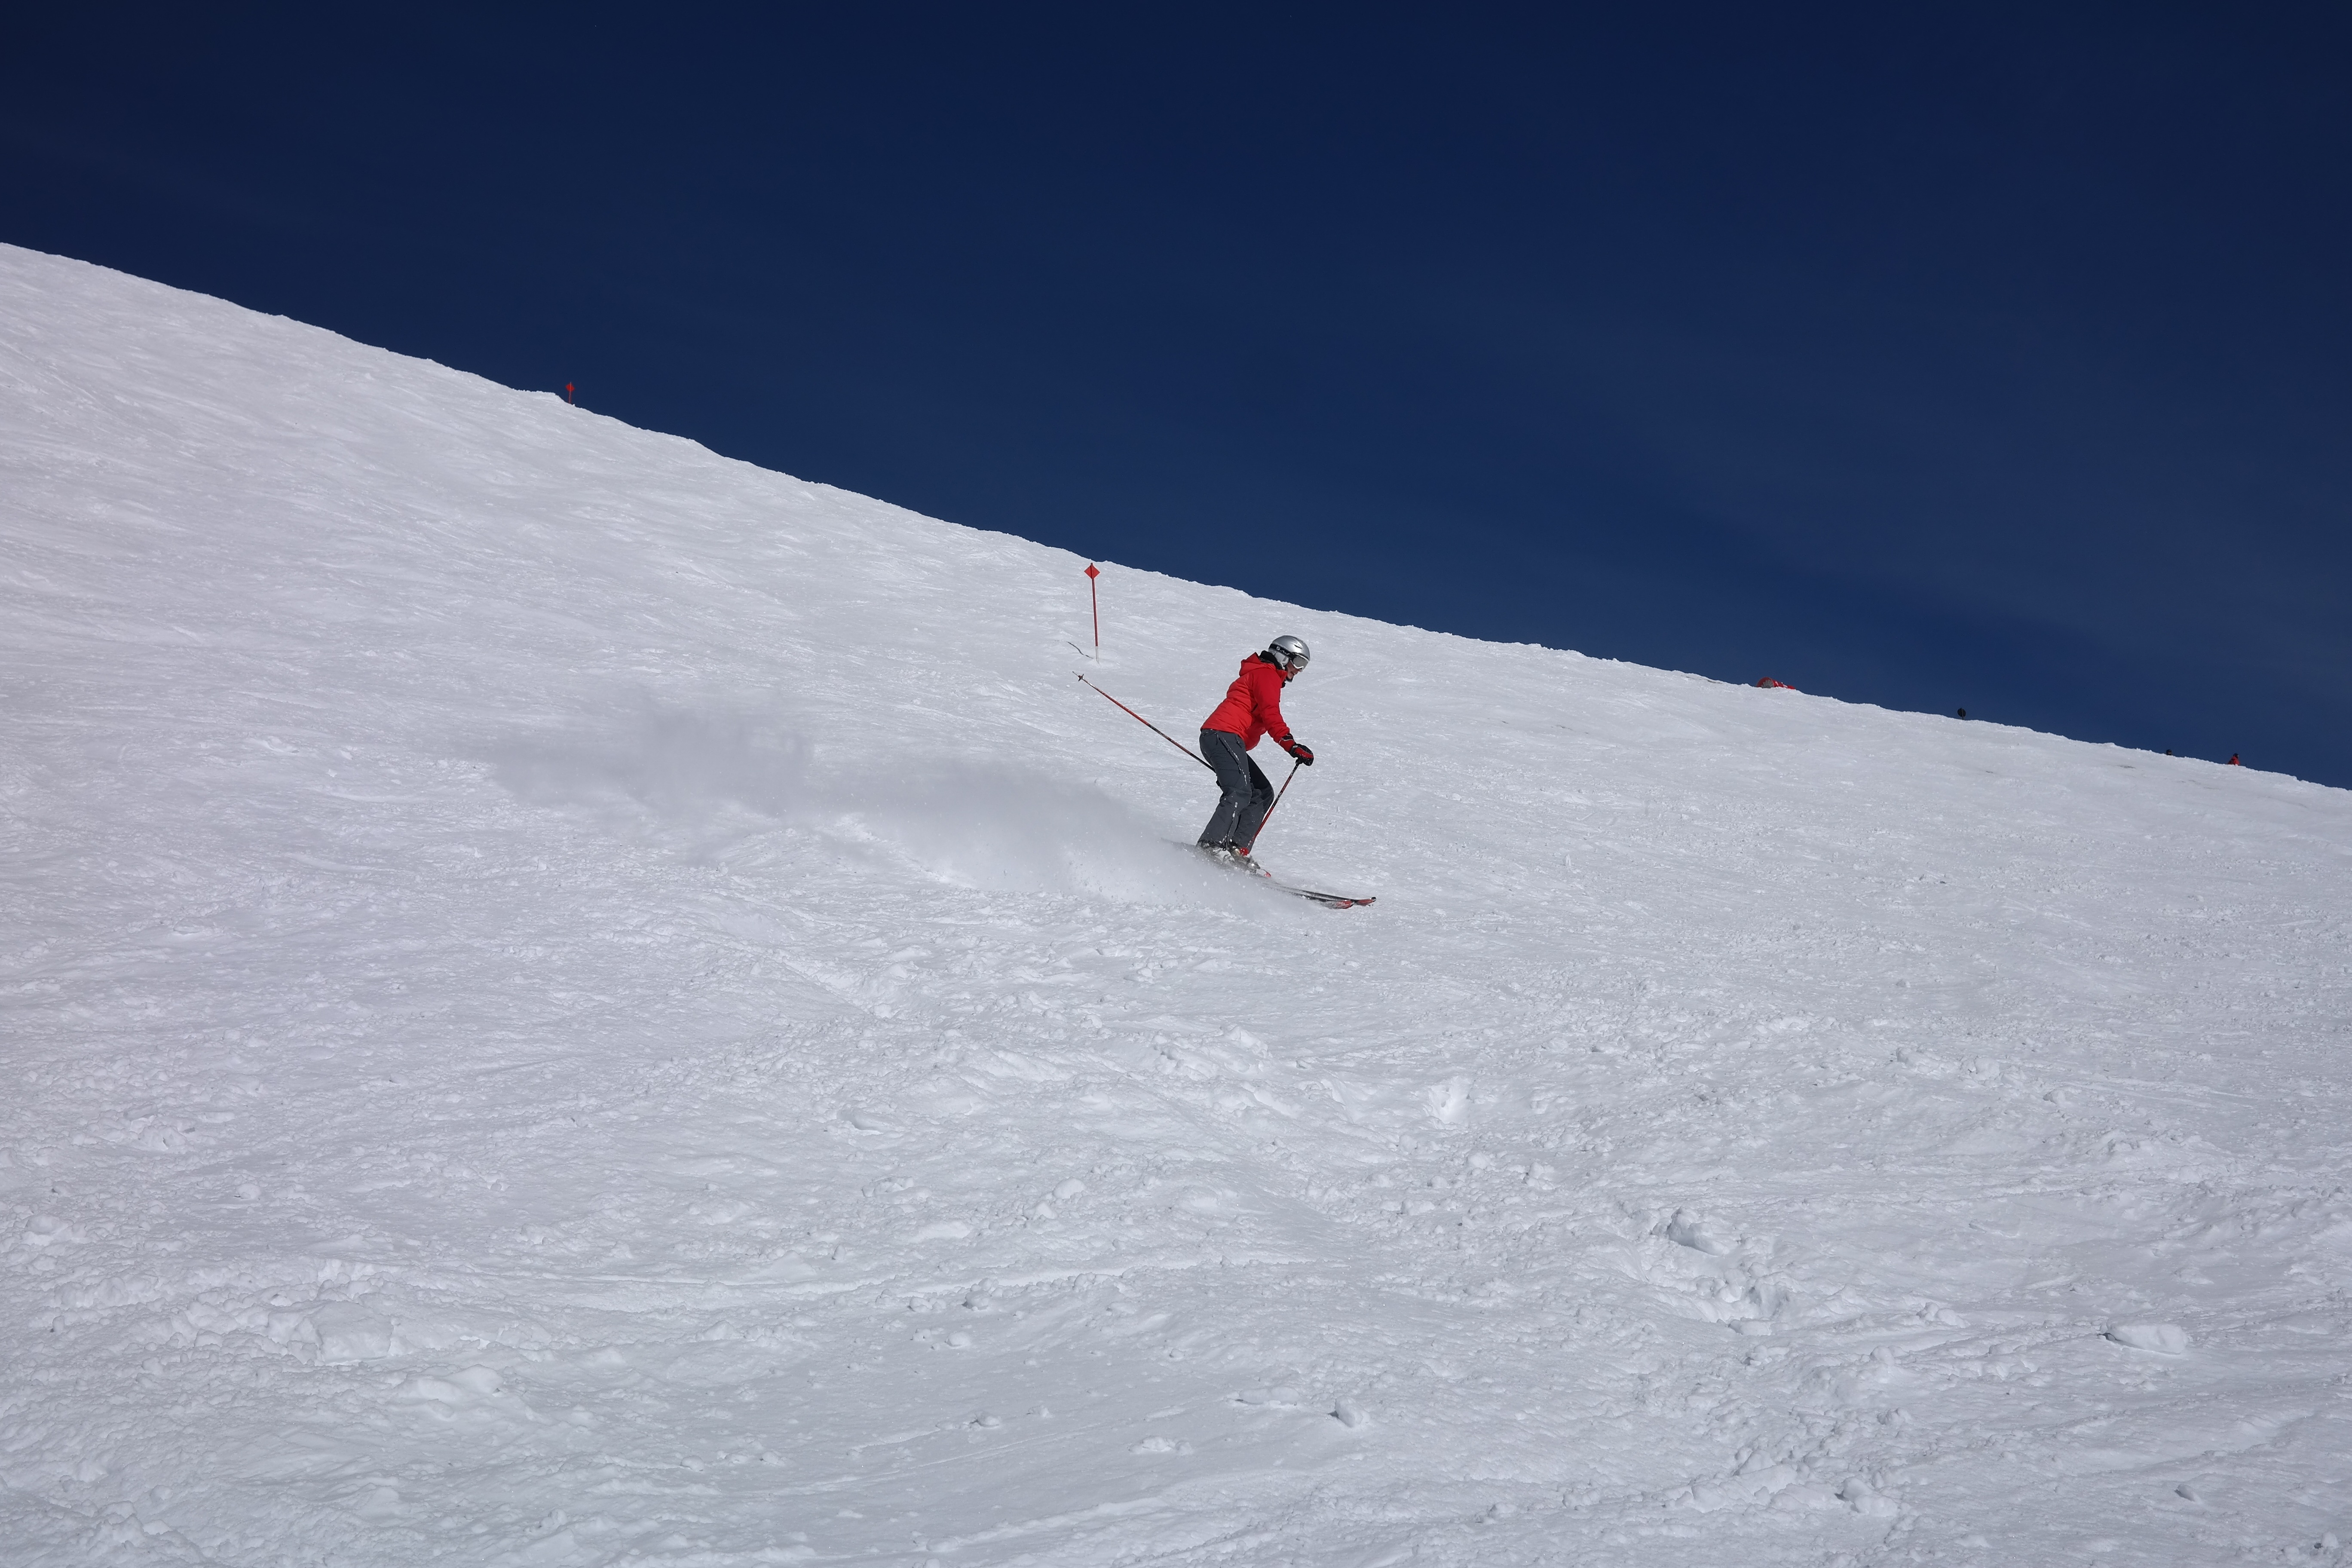
mountain, snow, winter, recreation, snowboard, extreme sport, skiing, sports equipment, winter sport, sports, mountains, downhill, ski, runway, wintry, piste, skier, ski area, ski touring, mountain peaks, arlberg, nordic skiing, ski mountaineering, ski equipment, outdoor recreation, alpine skiing, geological phenomenon, telemark skiing, freestyle skiing